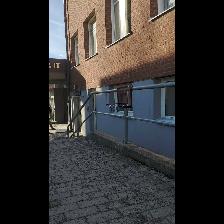
Label: NonHuman